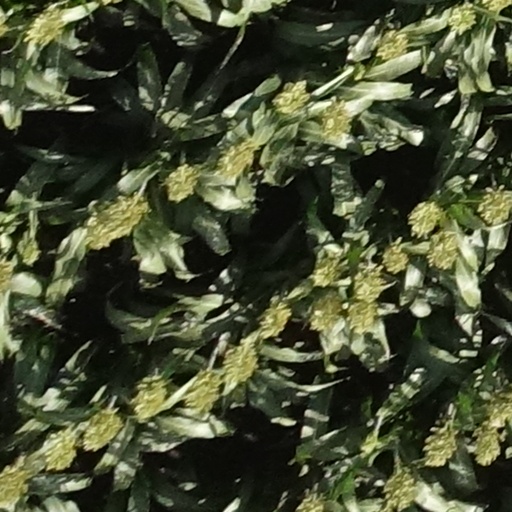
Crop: sorghum